Nederlander Theatre (Chicago)

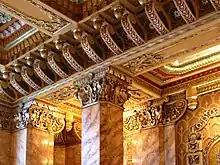
Detail of lobby columns

The architects of the Nederlander Theatre were George L. and Cornelius W. Rapp, who also designed the Palace and Chicago Theatres. The Nederlander Theatre features decor inspired by the architecture of India. The city's dominant theater chain, Balaban and Katz (a subsidiary of Paramount Pictures) operated the 3,250-seat venue.